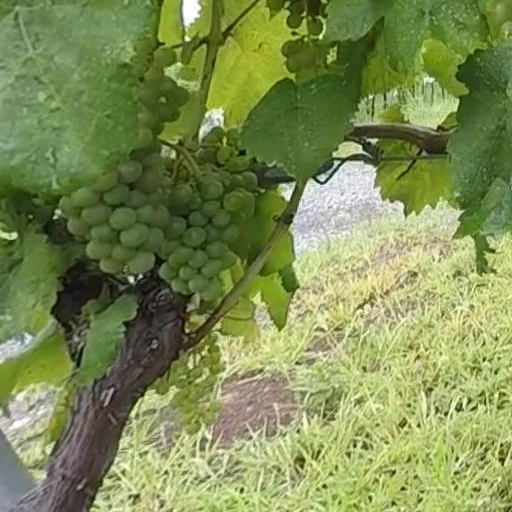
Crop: grape